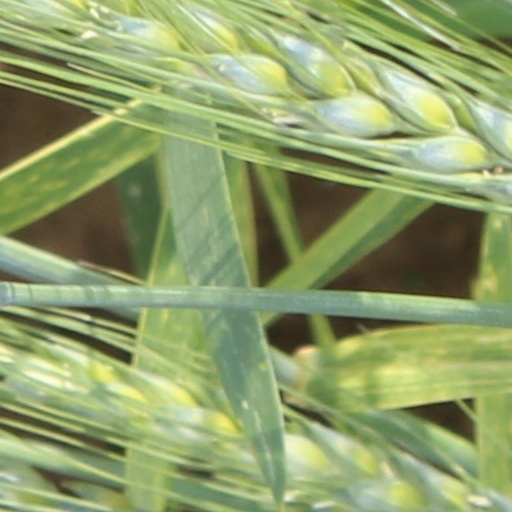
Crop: wheat